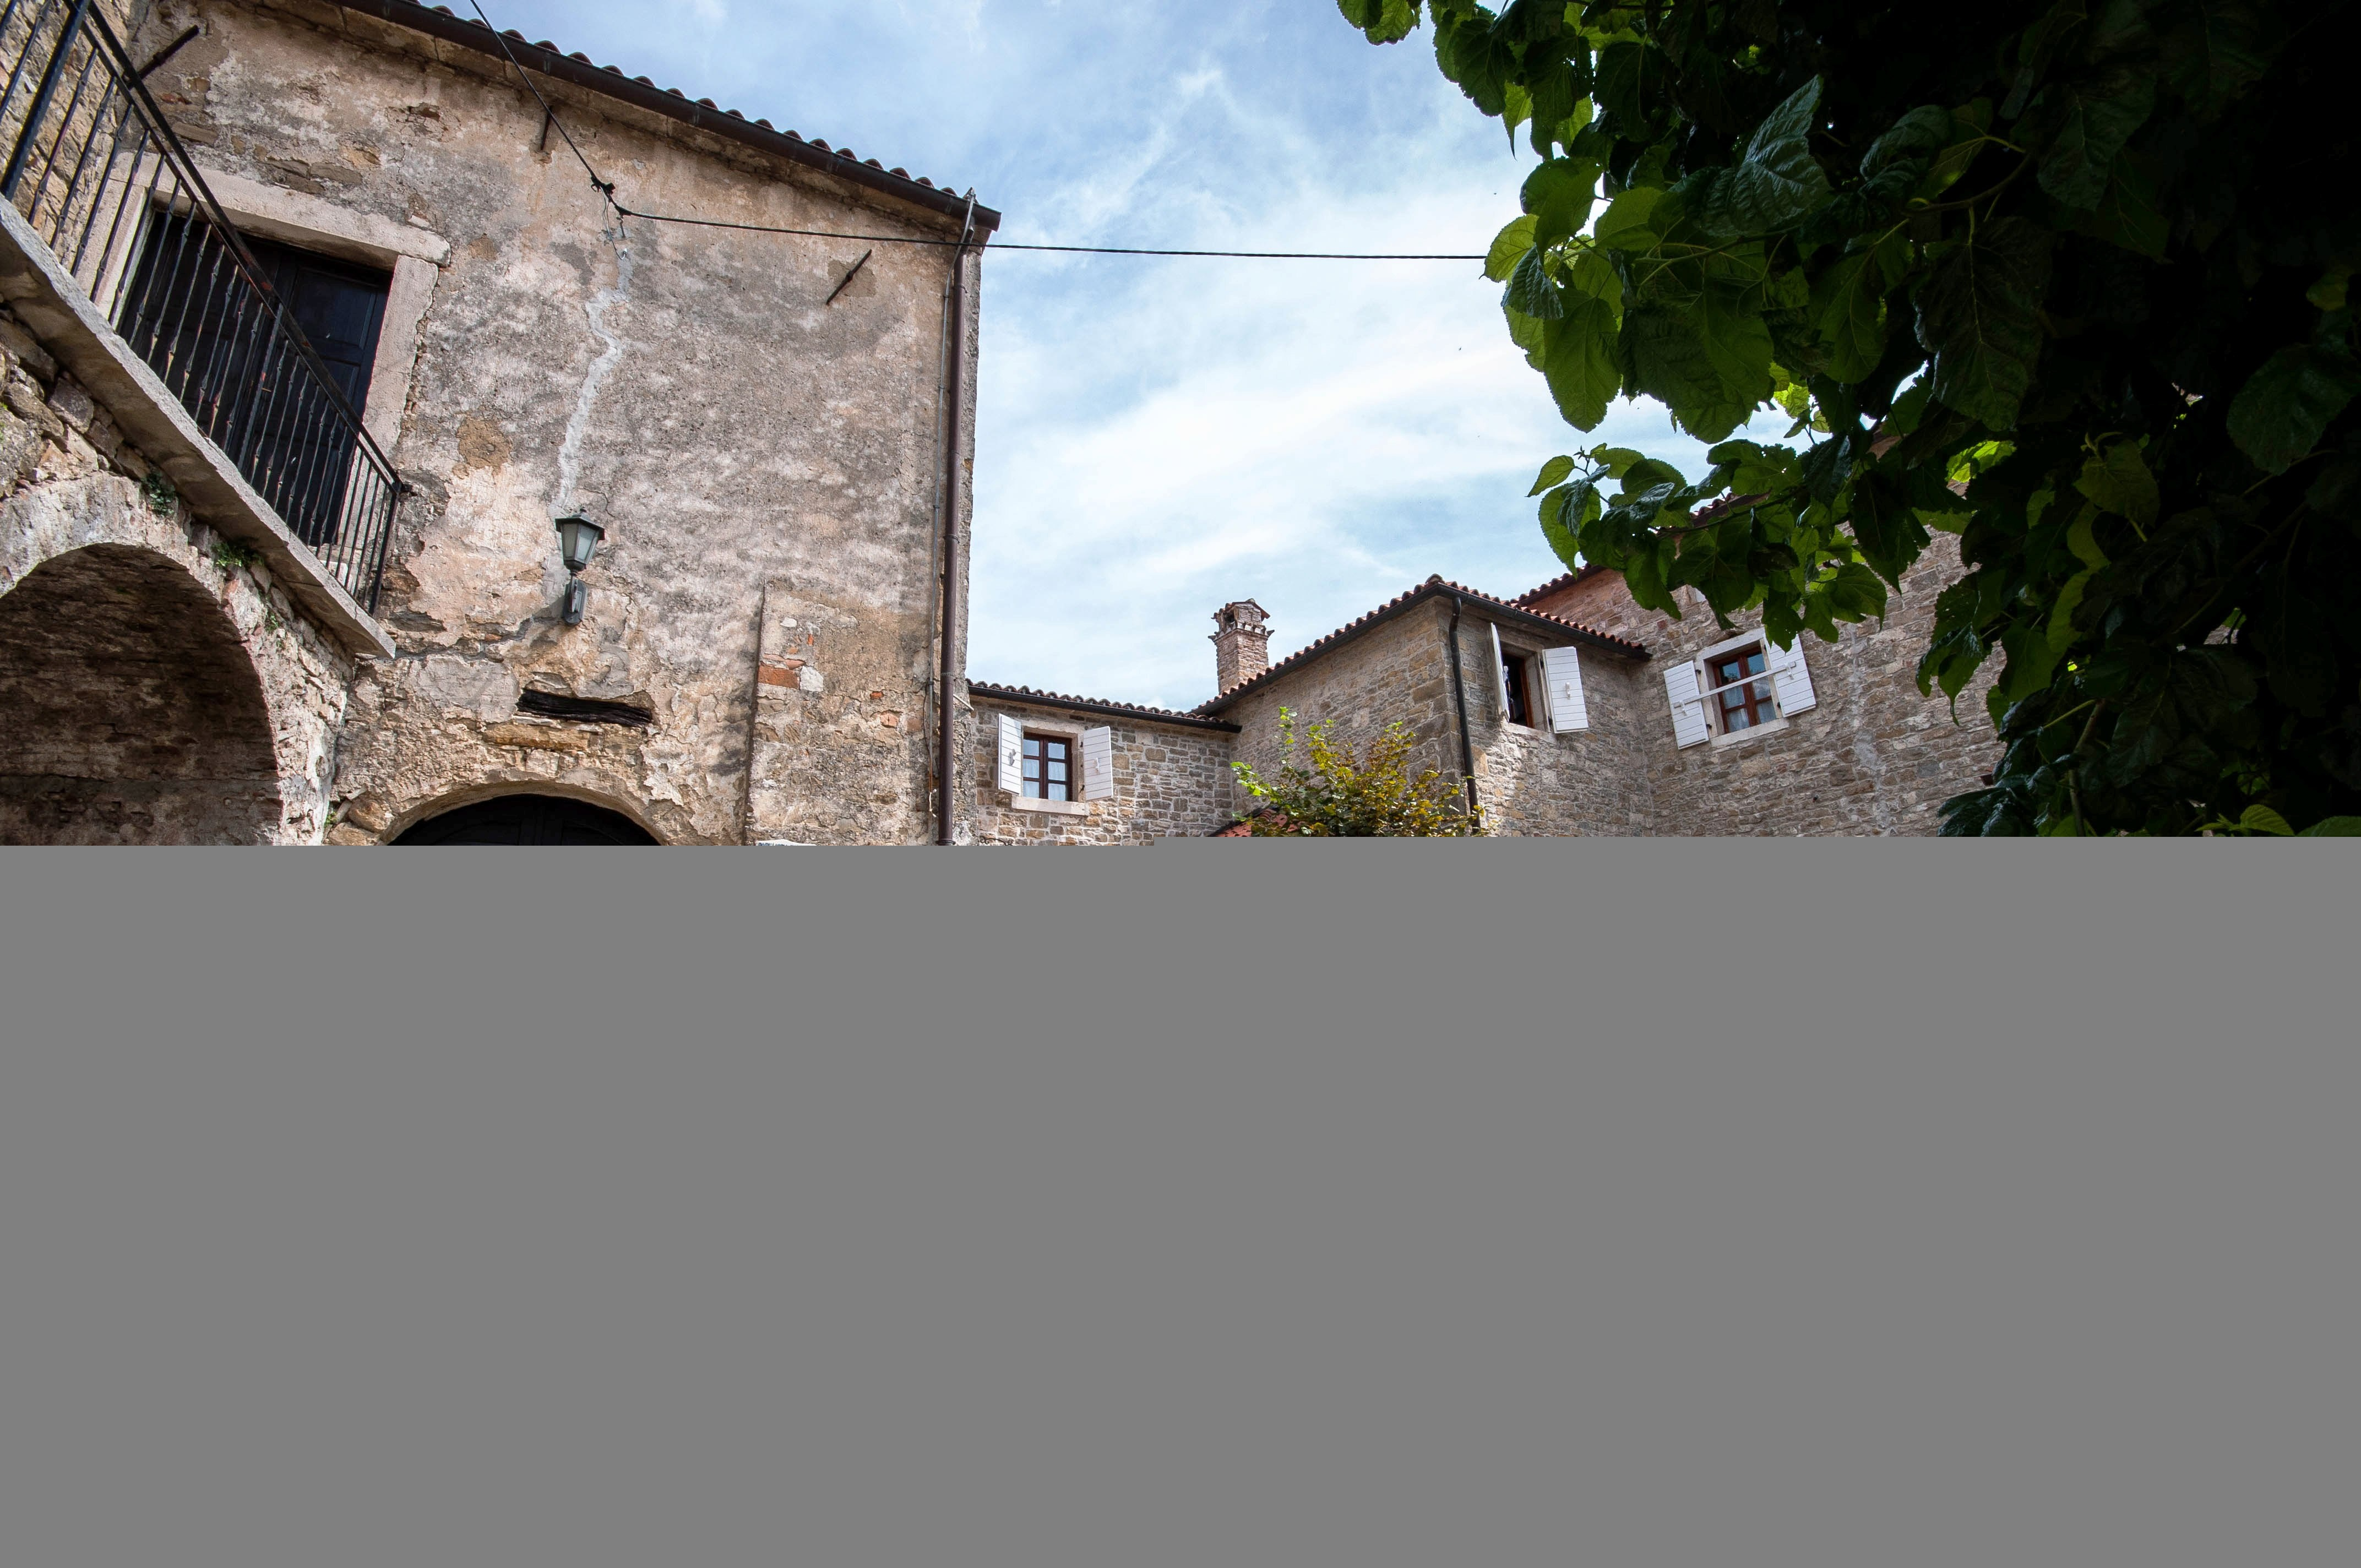
house, wall, village, property, croatia, courtyard, estate, istria, borgo, glimpse